Barry Docks

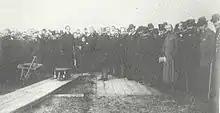
Lord Windsor (later Earl of Plymouth) holds out spade to cut the first sod of Barry Dock on Castleland Point in 1884

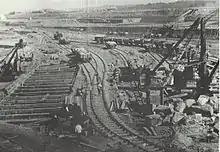
No.1 Dock under construction

In 1883 a group of mine owners applied for parliamentary permission to build a dock at Barry and a new railway to serve it. Barry Sound was a natural choice for the dock site since comparatively little excavation was needed. David Davies and John Cory were spokesmen for the group. Davies, son of a small farmer in Montgomeryshire, was the founder of the Ocean Coal Company. He was the leader of the Rhondda mine owners, and was already experienced in railway construction. Cory was establishing a network of coal bunkering depots around the world. At first rejected, the group won permission for the port and railway in August 1884. On 14 November 1884 a group of ship and mine owners "trudged out to Castleland Point—near the later Dock Offices—to dig a small hole in the ground with the aid of a ceremonial spade, a wheelbarrow and a plentiful supply of planking to keep the autumn mud off their shoes."